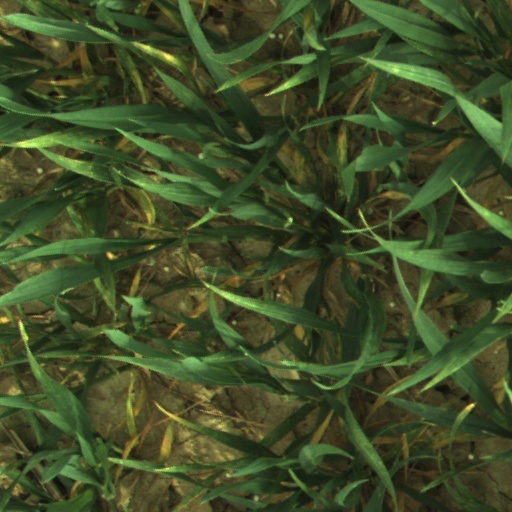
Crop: wheat